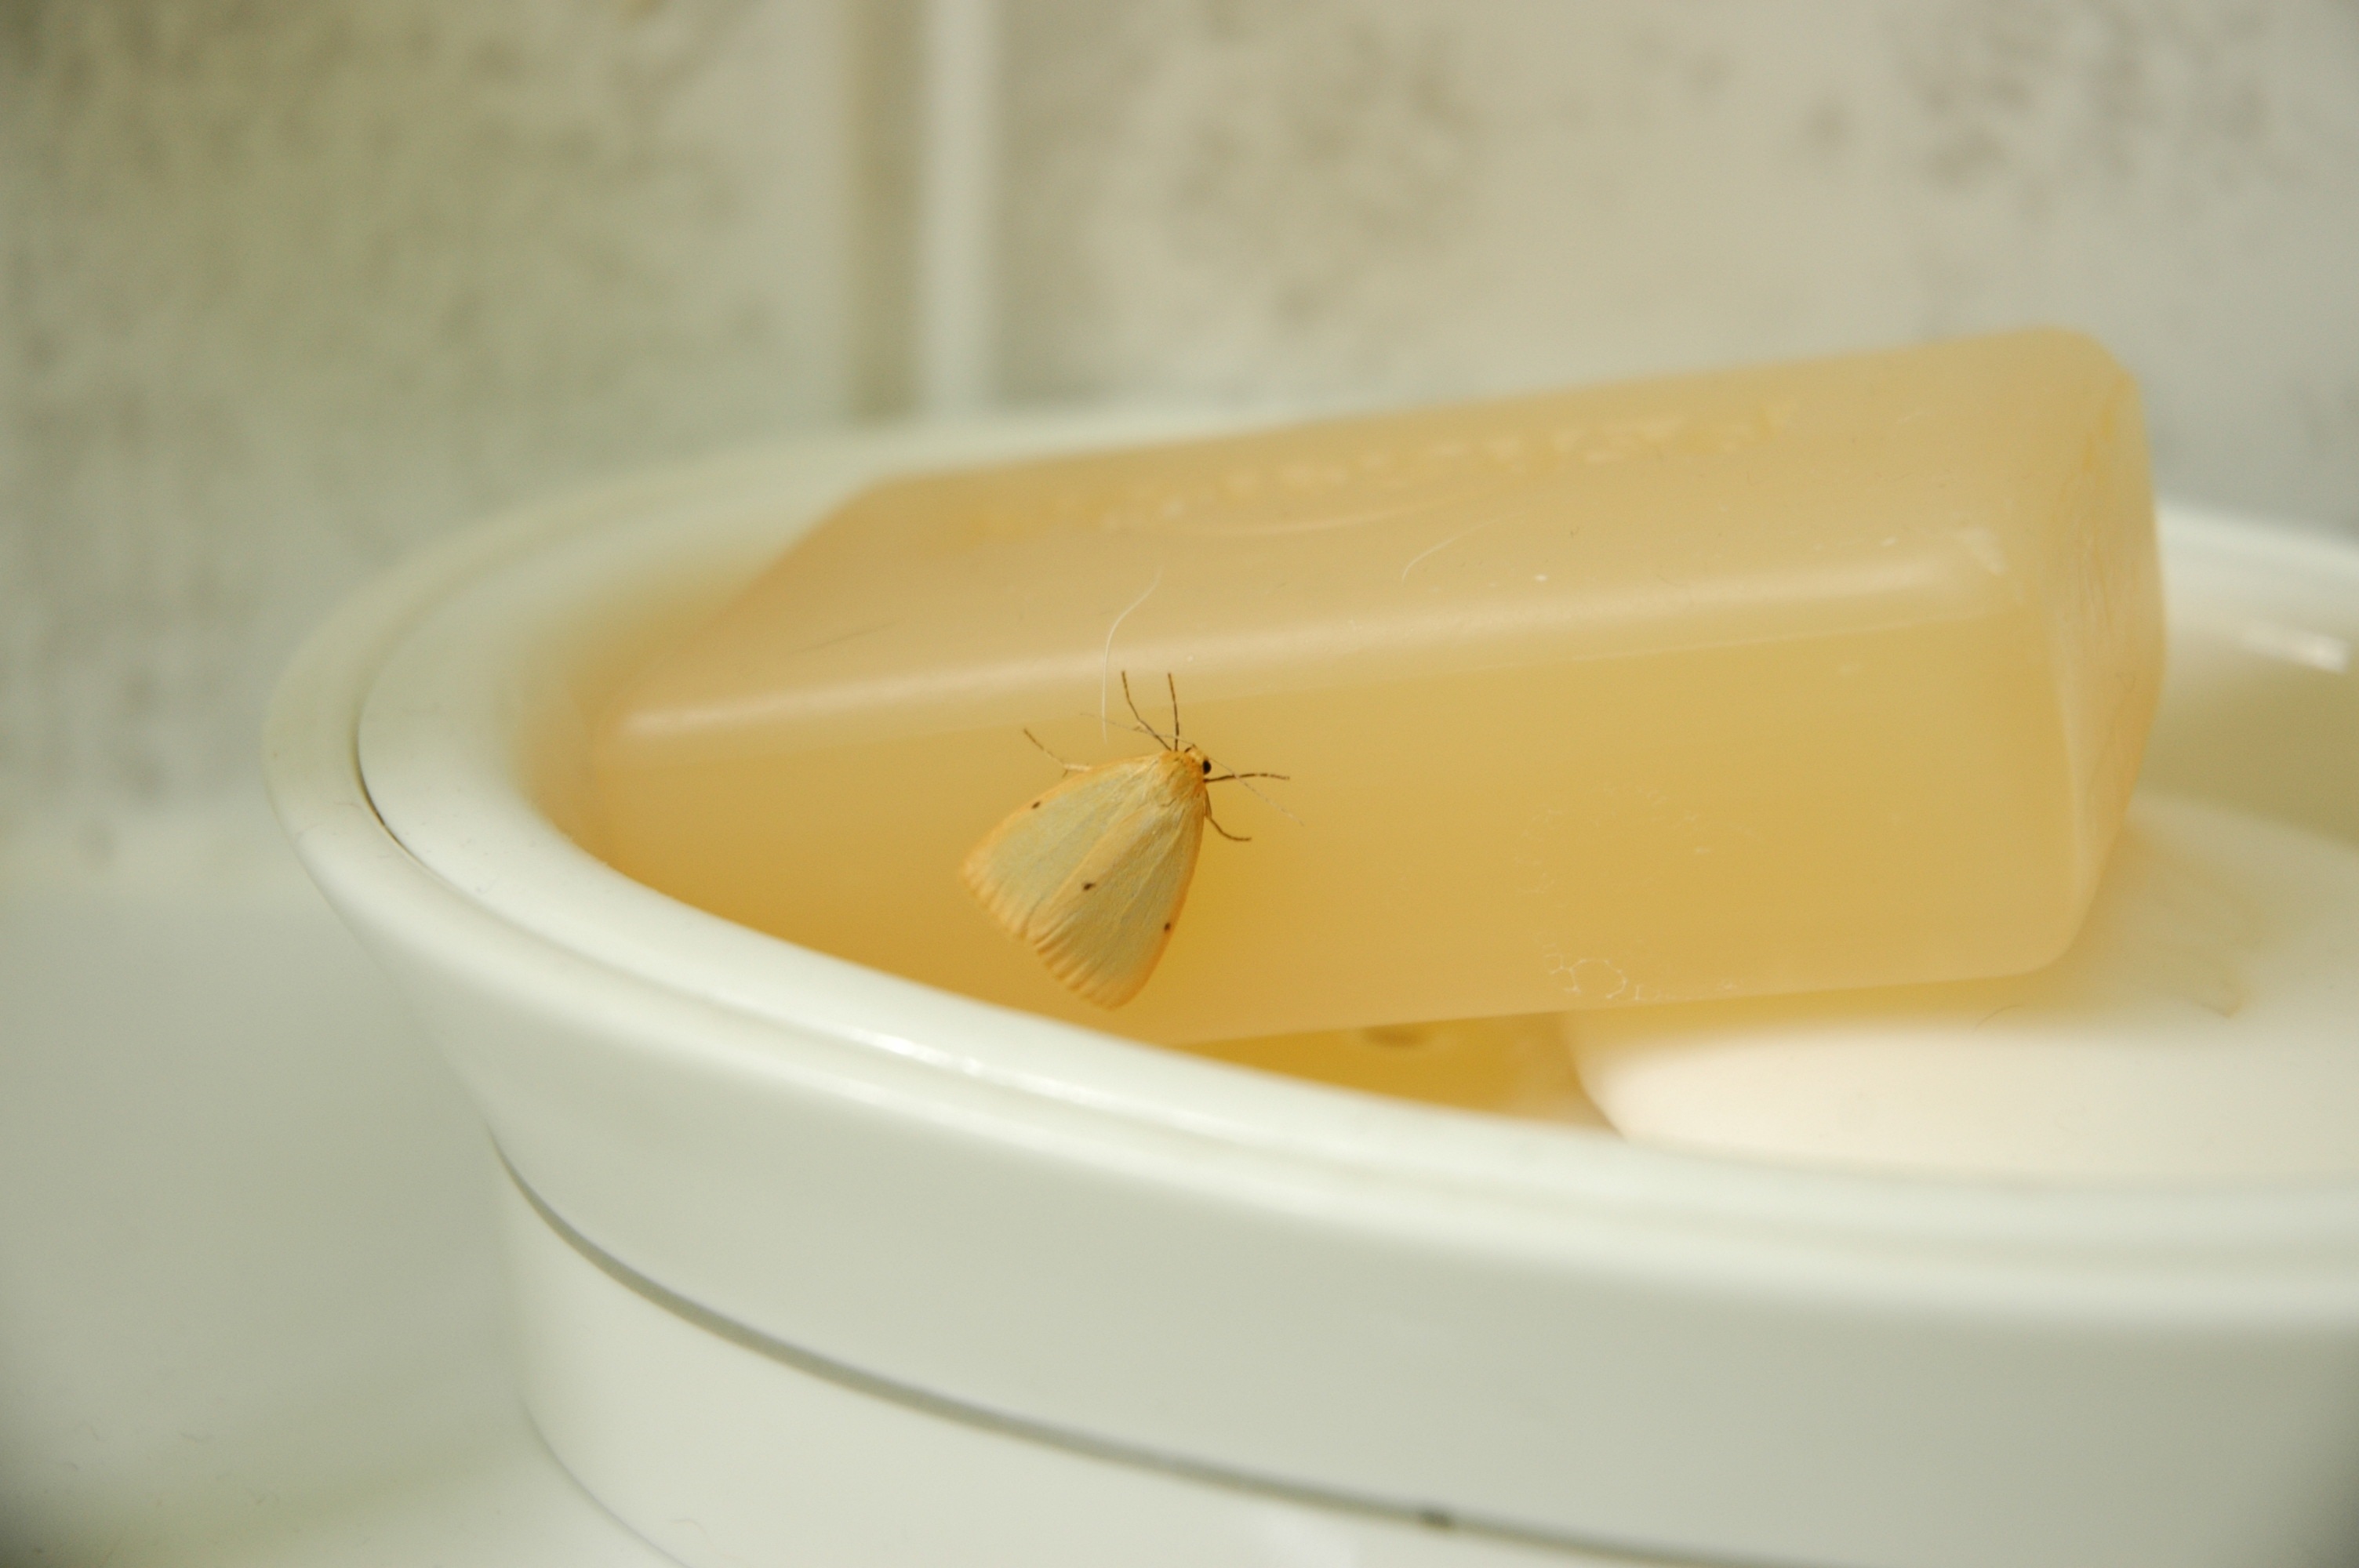
food, produce, insect, clean, moth, breakfast, dessert, lighting, dairy product, bathroom, soap, flavor, bathsoap, soap case